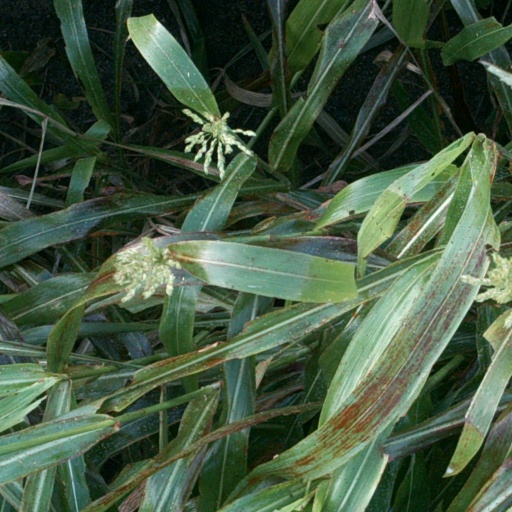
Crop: sorghum